Hatsune Miku and Future Stars: Project Mirai

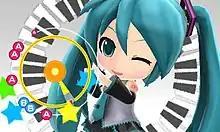
In-game screenshot featuring a chibi Hatsune Miku.Note the pointer of the circle and the series of buttons behind it.

As the game is a spin-off from the "Project DIVA" series, there are numerous differences between the game and the original series. Most prominent of which is the art style of the game as the characters appear as their Nendoroid-style, super deformed versions in which characters have heads that are three times the normal size and not proportionate to the body. Though the game is still a rhythm game, the way the gameplay mechanics work is entirely different. In addition the game does not feature the Edit Mode of the "Project DIVA" series, while the "DIVA Room" Mode is replaced by the game's "My Room" mode whereby players similarly get to interact with their modules in a room. The game includes an Augmented reality mode, where the characters will appear on AR cards viewed with the Nintendo 3DS camera.